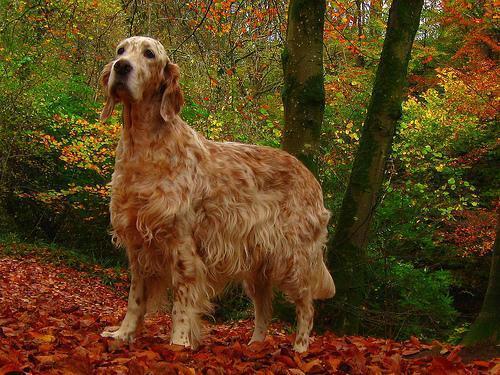
english setter